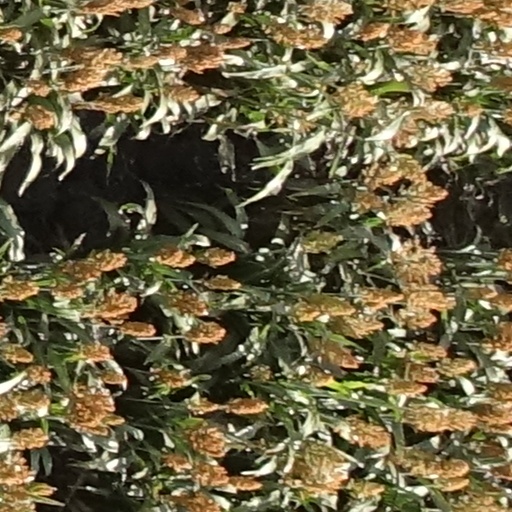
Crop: sorghum